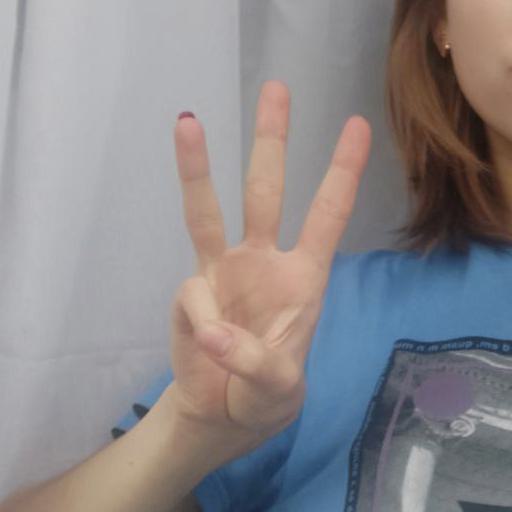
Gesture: three